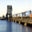
Label: bridge